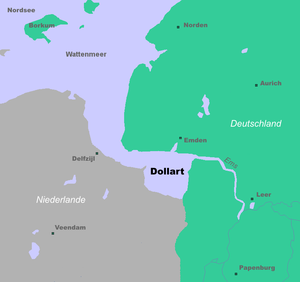
Dollart
Dollart
Dollart, hollandsk Dollard, er en 13 km lang, 6-12 km bred havbugt i Nordsøen, ved grænsen mellem Tyskland og Holland.